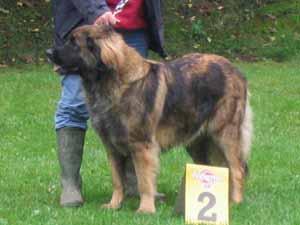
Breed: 214-n000019-Leonberg